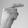
ASL letter: G